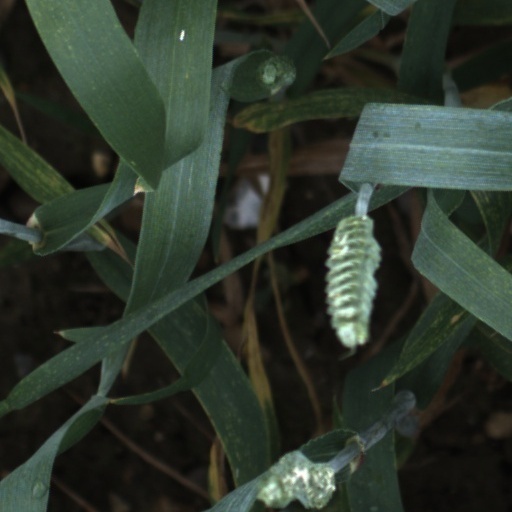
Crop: wheat